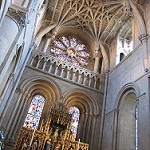
Label: buildings